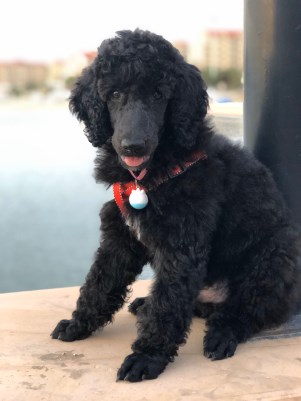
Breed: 2925-n000114-toy_poodle